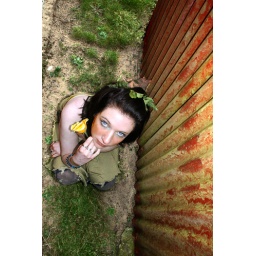
ClaireBear in between a shed and a red house in Wexford. This is so Autumny.